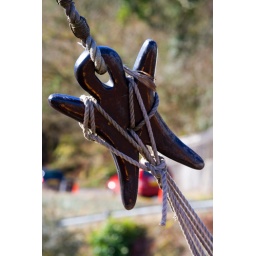
Splendid wooden boat in the basin at Crinan.